Mary Jane Watson (2002 film series character)

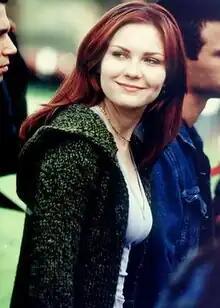
Kirsten Dunst as Mary Jane Watson in "Spider-Man" (2002)

Mary Jane "MJ" Watson is a fictional character in Sam Raimi's "Spider-Man" film series. Based on the character of the same name, she is portrayed by Kirsten Dunst. In the films, Mary Jane is Peter Parker's next-door neighbor, childhood crush, and primary love interest. Though Mary Jane dates several other men in the first two films, she ultimately falls in love with Peter and Spider-Man and discovers they are one and the same. Despite his strong feelings for her, Peter initially declines a relationship with her in order to keep her safe, but they eventually become a couple in the end.